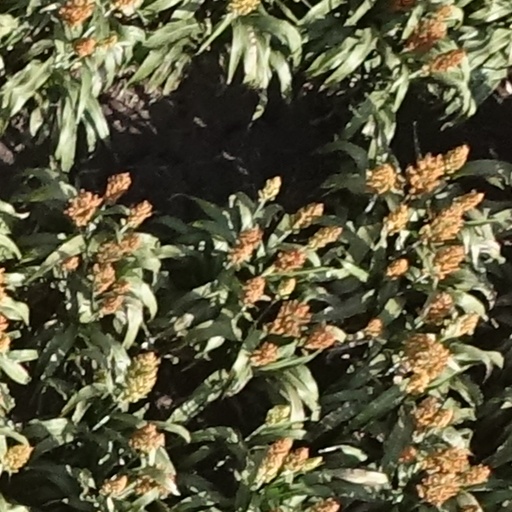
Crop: sorghum